Brookville, Pennsylvania

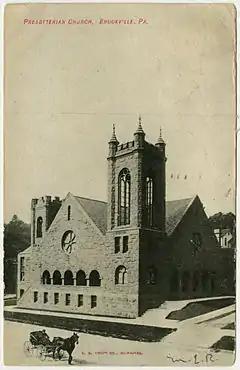
Brookville Presbyterian Church from a pre-1923 postcard

The Brookville Historic District, Brookville Presbyterian Church and Manse, Gray-Taylor House, Joseph E. Hall House, and Phillip Taylor House are listed on the National Register of Historic Places.